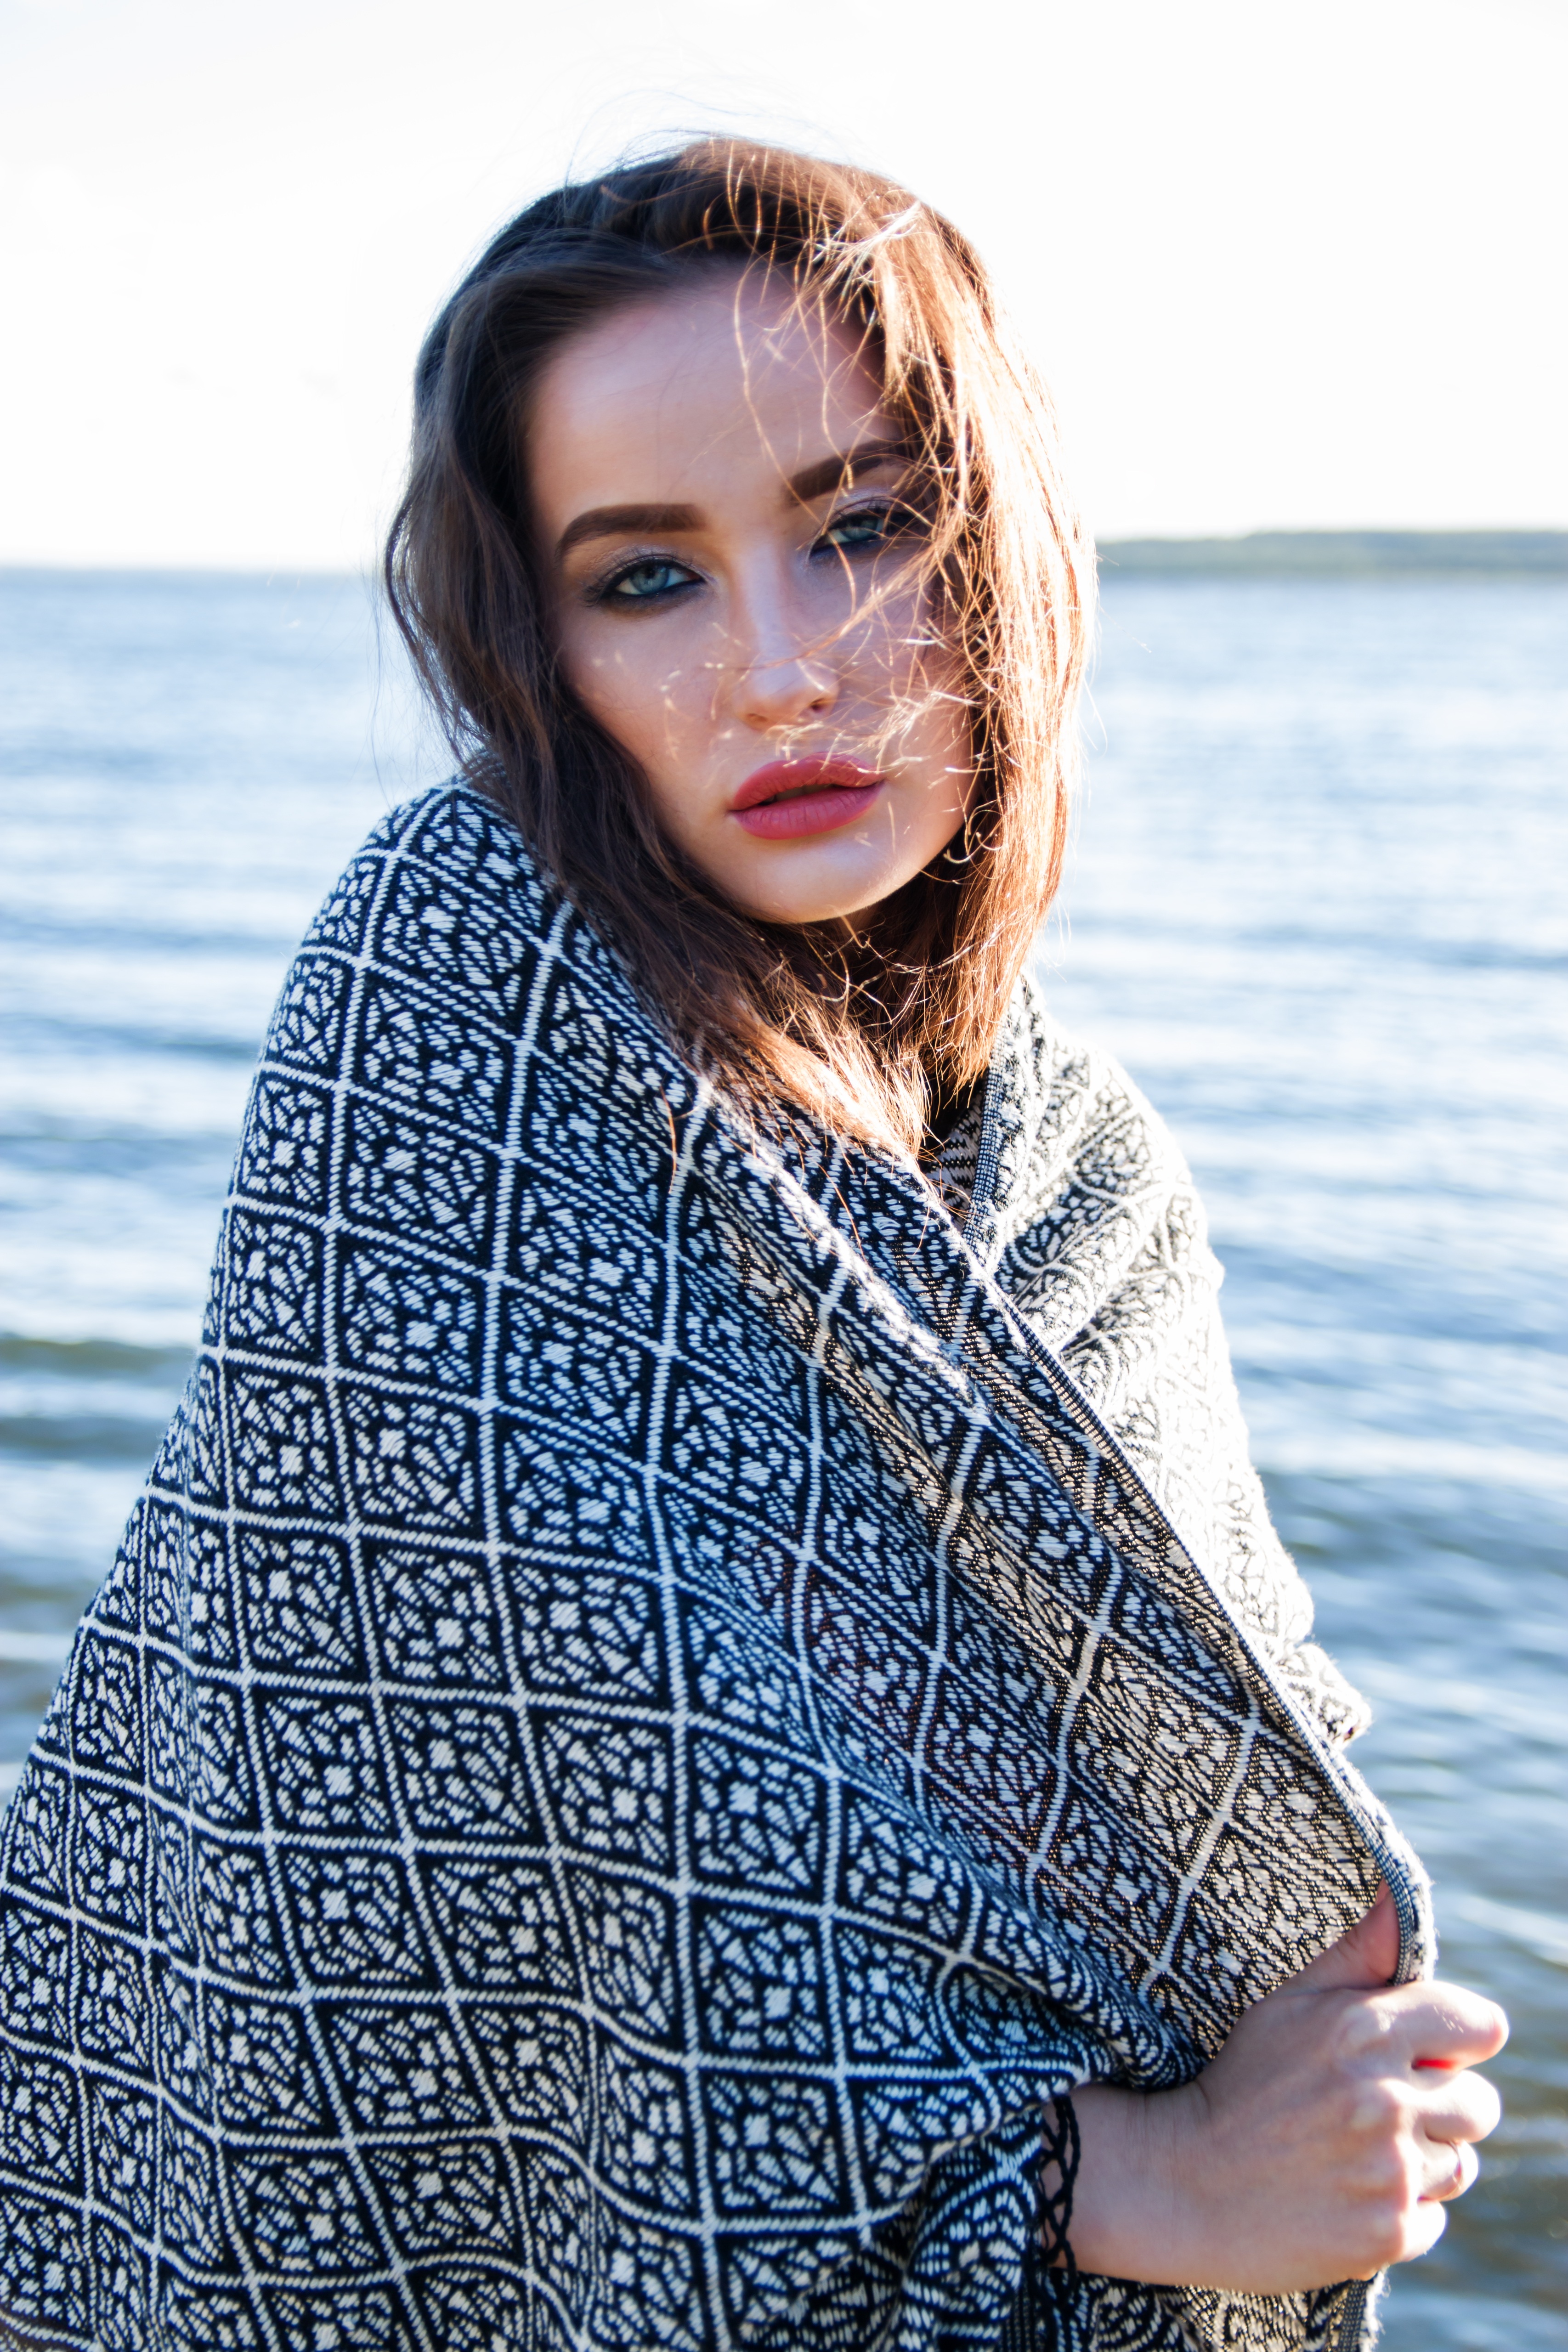
sea, water, girl, hair, sunset, photography, summer, portrait, model, spring, fashion, clothing, outerwear, hairstyle, long hair, textile, dress, beauty, photo shoot, brown hair, portrait photography, fashion accessory